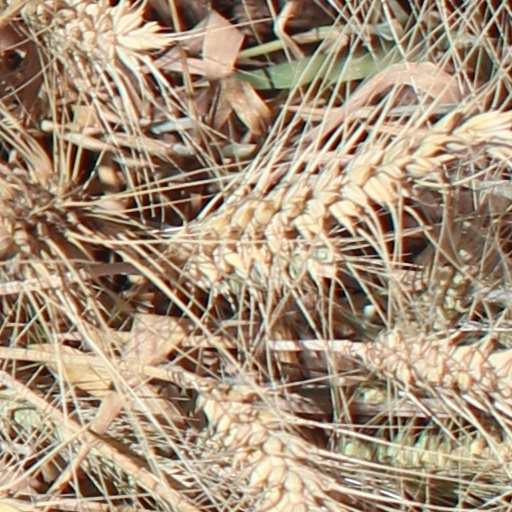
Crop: wheat